Leicester House, Westminster

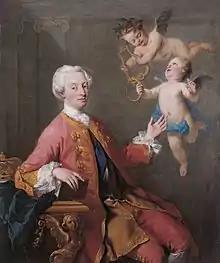
Frederick, Prince of Wales

For a short time in 1662, Leicester House was occupied by Elizabeth Stuart, Queen of Bohemia, the eldest daughter of James VI and I and the mother of Prince Rupert of the Rhine and Electress Sophia of Hanover; Elizabeth Stuart died in the house on 13 February 1662, Thomas Allen later noting that she "ended her unfortunate life" there. In 1672, Lady Sunderland, the wife of Robert Spencer, 2nd Earl of Sunderland, Lord Leicester's grandson, gave a dinner at the house attended by John Evelyn, who recalled that afterwards a fire-eater called Richardson entertained the company and "before us devour'd Brimston on glowing coales, chewing and swallowing them downe."